Margaret Willoughby

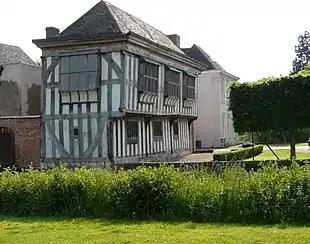
Middleton Hall still stands

In 1448 her husband died and his will was controversial. Hugh Willoughby made generous provisions for his eleven surviving children with Margaret however the bequests did not fulfil the expectations of the two children from Hugh's first marriage. Margaret was left with the whole of the Willoughby estate and the will provided marriage settlements of 200 marks for each of their children. The estate was to be left to Margaret and Hugh's children and controversially any rightful heirs that Margaret should have in the future.